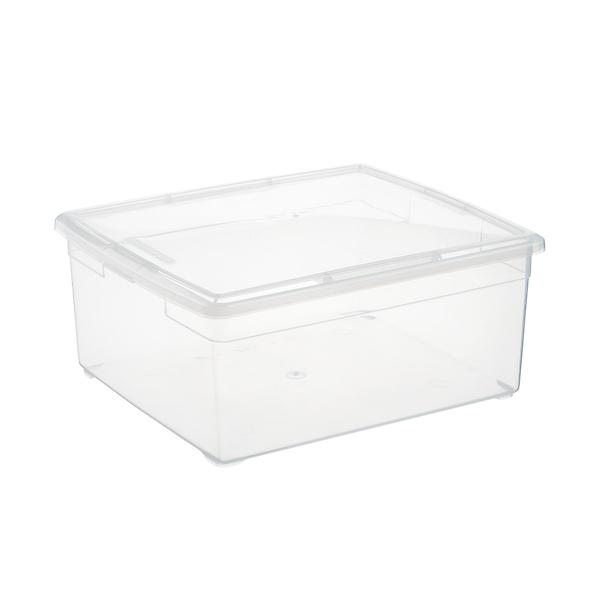
Label: plastic